ABB Arena

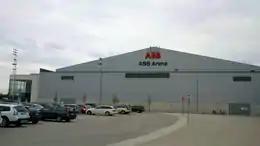
ABB Arena Syd in May 2013

"ABB Arena Syd" is the second arena and is a multi-purpose arena mainly used for bandy, but also for concerts and exhibitions.